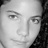
Emotion: neutral